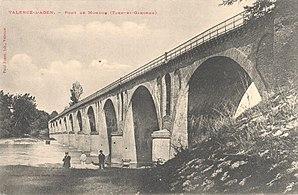
pont
La Garonne est un fleuve principalement français prenant sa source en Espagne et qui coule sur 647 km avant de se jeter dans l’océan Atlantique ; son estuaire commun avec la Dordogne est la Gironde. Elle a donné son nom aux départements français de Haute-Garonne, de Lot-et-Garonne et de Tarn-et-Garonne.
Saint-Loup est une commune française située dans le département de Tarn-et-Garonne, en région Occitanie.